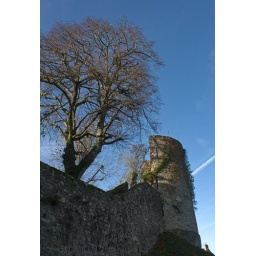
A clear winter sky over the medieval walls of Sainte Suzanne.